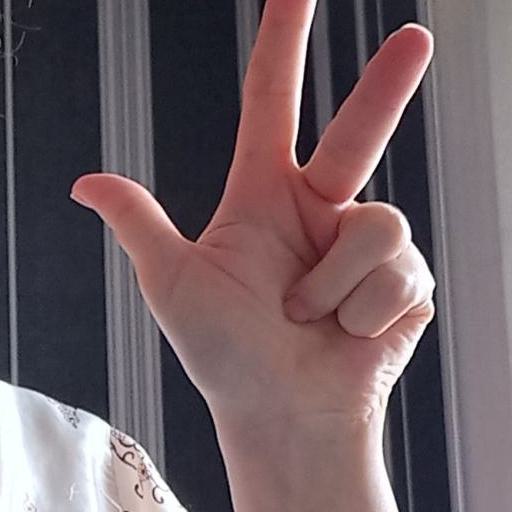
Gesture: three2